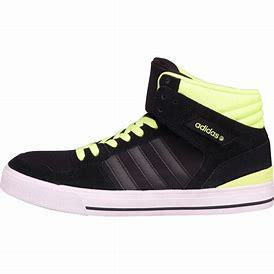
Brand: adidas
Model: neo Adidas NEO Hoops 2 Mid